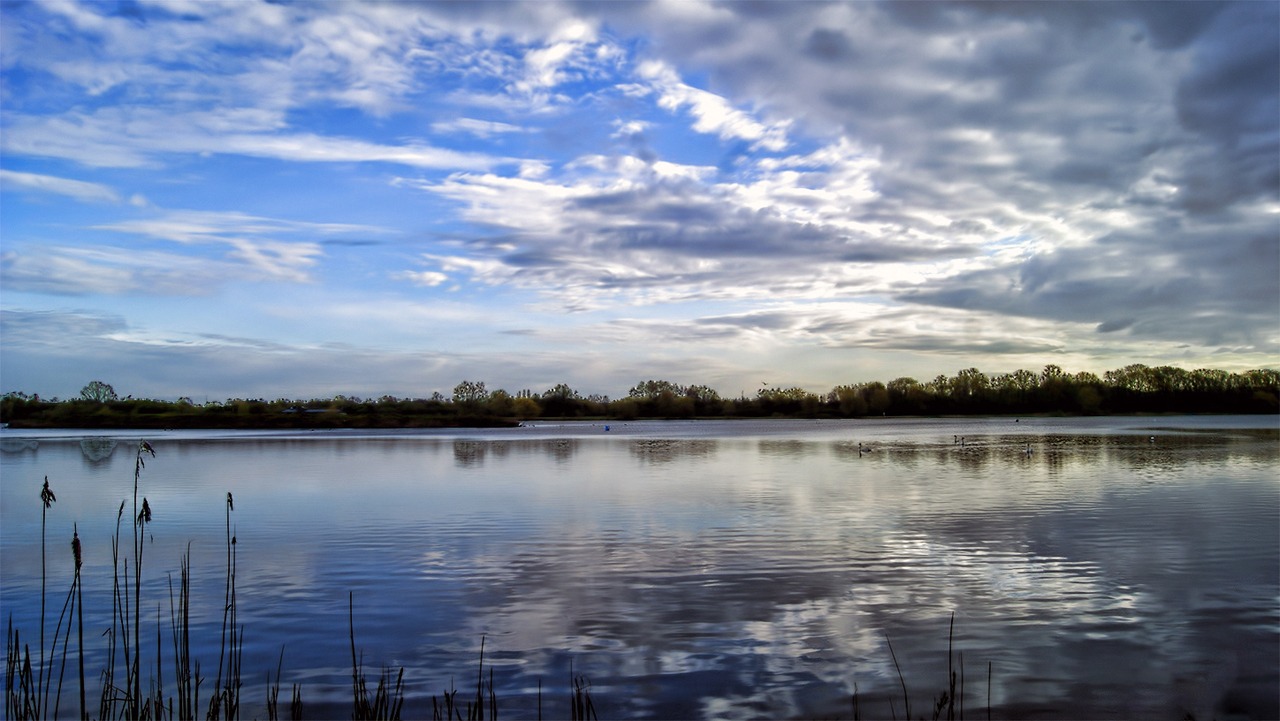
landscape, sea, water, nature, horizon, cloud, sky, sunrise, sunset, countryside, sunlight, morning, shore, lake, dawn, river, dusk, evening, reflection, natural, reservoir, body of water, trees, wetland, loch, meteorological phenomenon